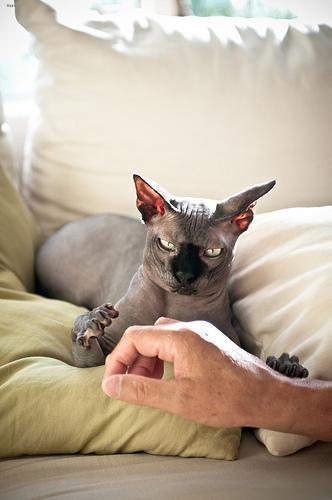
Sphynx